Mullaippāṭṭu

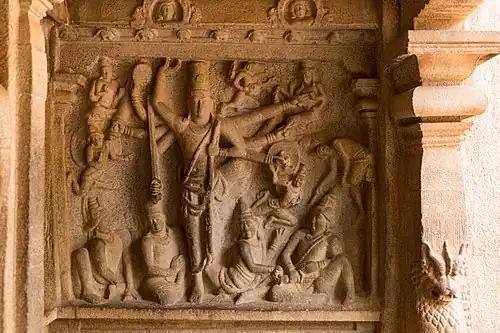
Sculpture of Vishnu Measuring the Earth in Mahabalipuram Dating 7th Century CE.

The short poem mentions the Hindu god Vishnu through an elaborate simile. The text mentions that The clouds resemble Vishnu in three points: (1) the clouds are black like the dark god, (2) they encompass the hills even as Vishnu encompasses the earth; (3) they pour rain as the water dripped from the hands of Vishnu as he rose expanding himself. The allusion is to the story that Vishnu who came down to the Earth as a dwarf to crush the tyrant Mahabali, and begged of him three square feet of earth. When that was granted, and the king poured water as a token of his gift, the god expanded himself with the water dripping from his hands, and crushed the king with his enormous feet. It also mentions the goddess of wealth, Lakshmi in lines 6–7, to whom the women pray for the return of the warriors. Lines 46–47 of "Mullaippattu" mentions Brahmin yogis in Saffron-colored clothes carrying three staves ("Thridhandam").